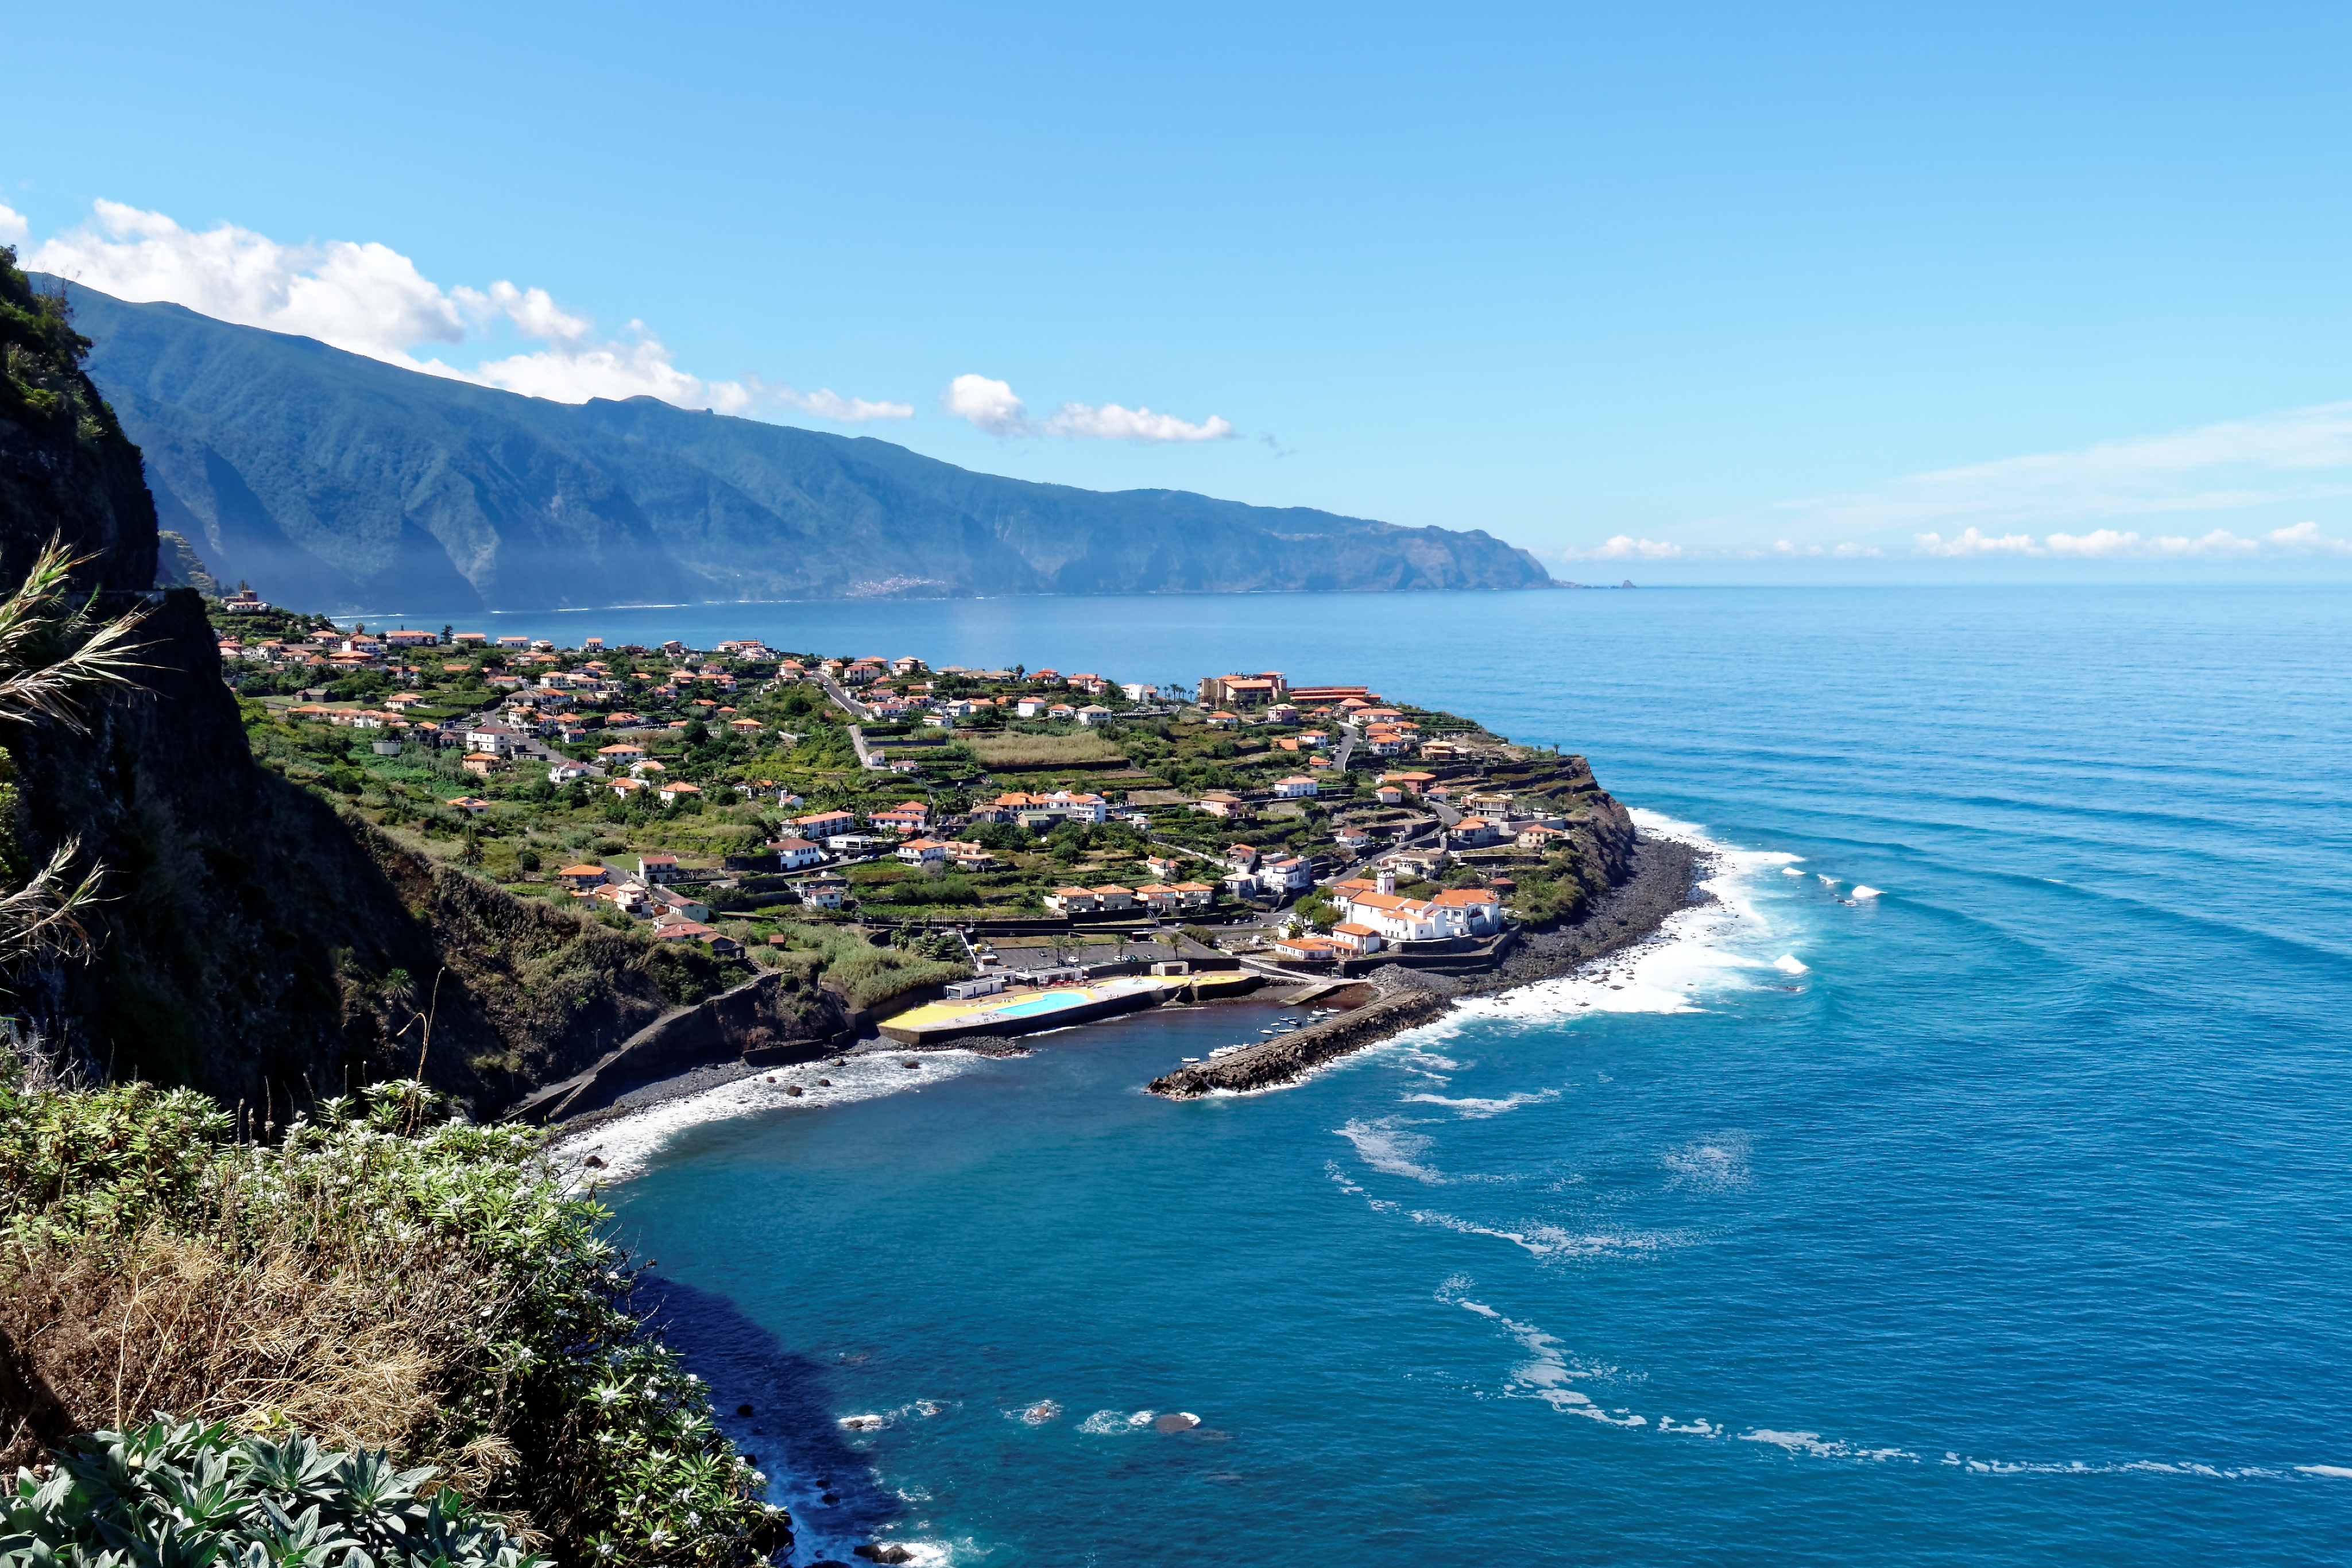
coast, geographical feature, landform, sea, body of water, promontory, ocean, vacation, cliff, bay, cape, terrain, islet, cove, fjord